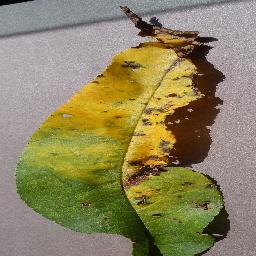
Label: Peach___Bacterial_spot